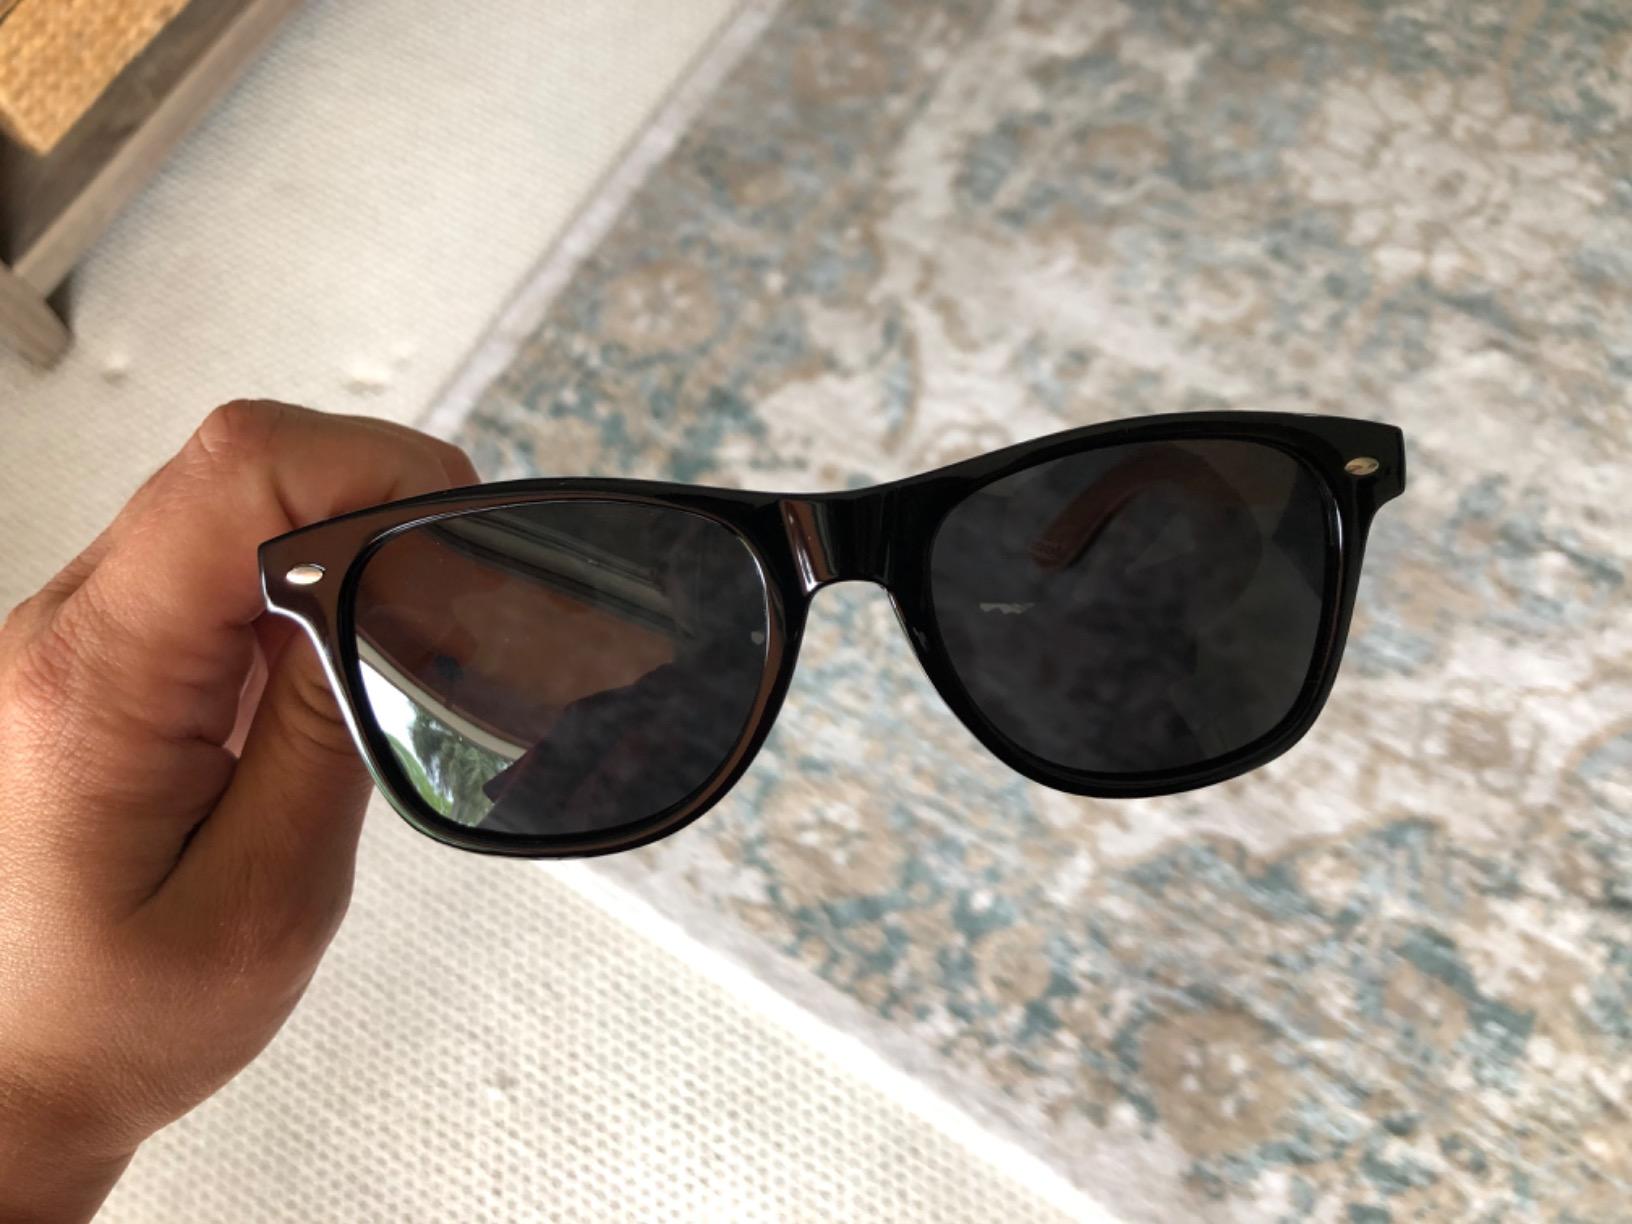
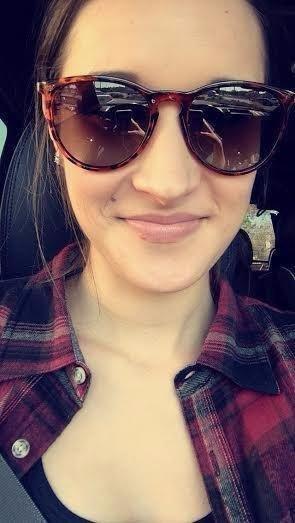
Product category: accessories_sunglasses
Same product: no